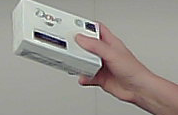
Product: dove_soap